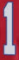
Number: 1